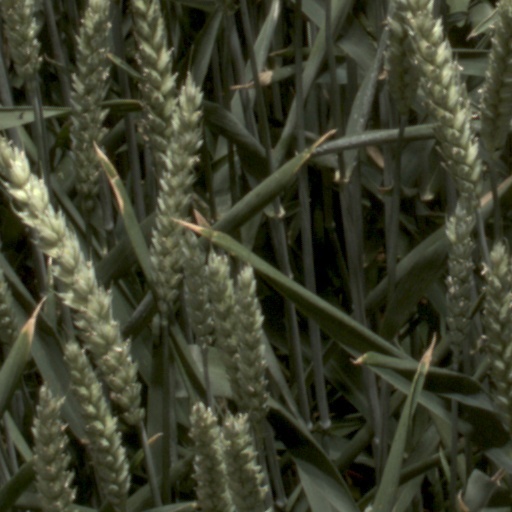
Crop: wheat